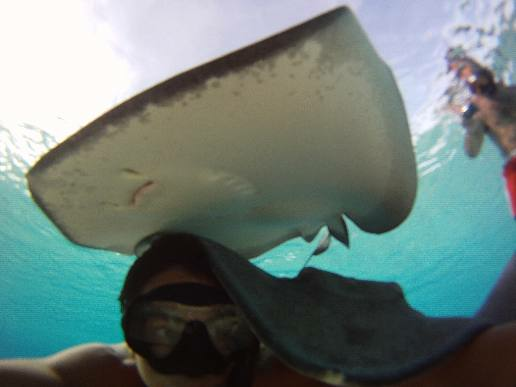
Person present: No